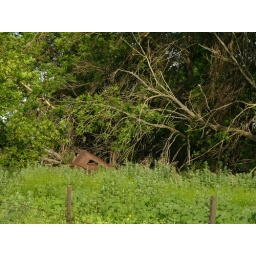
An old car sitting in the overgrowth of time.